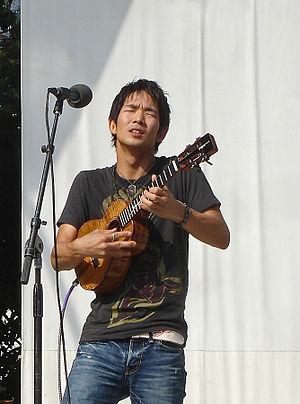
Jake Shimabukuro, né le 3 novembre 1976 à Honolulu, Hawaii est un musicien américain virtuose du ukulélé.